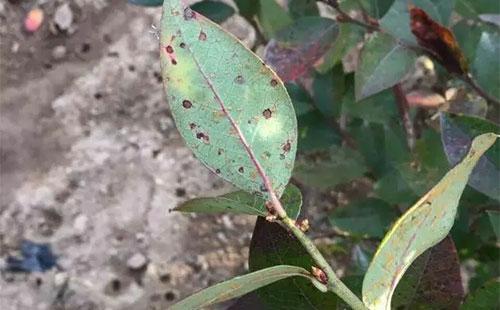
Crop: blueberry
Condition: rust